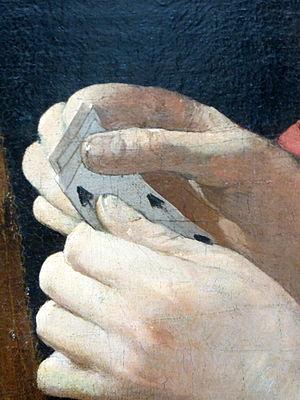
Détail du jeu du jeune homme
Le Tricheur à l'as de carreau est un tableau réalisé par Georges de La Tour vers 1636-1638, conservé au musée du Louvre, et considéré comme l'un des chefs-d'œuvre du peintre et de la peinture française.